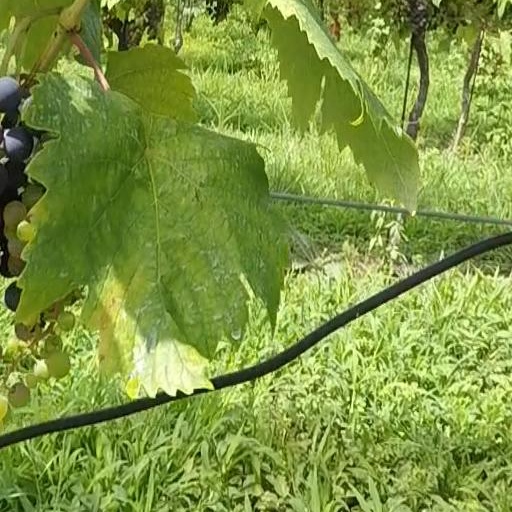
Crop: grape